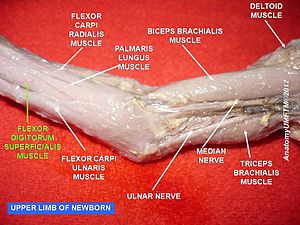
Musculus flexor digitorum superficialis
M. flexor digitorum superficialis på dissekeret spædbarnscadaver er markeret med grønt tekst.
Musculus flexor digitorum superficialis er en muskel på forsiden af underhånden, hvis funktion er at flektere den 2. til 5. finger i deres grundled og mellemled. Musklen udspringer fra både overarms-, albue- og spolebenet og dets udspring laver en senebue, hvorigennem kar og nerver kan passere. Den inserrerer på fingernes mellemstykker.